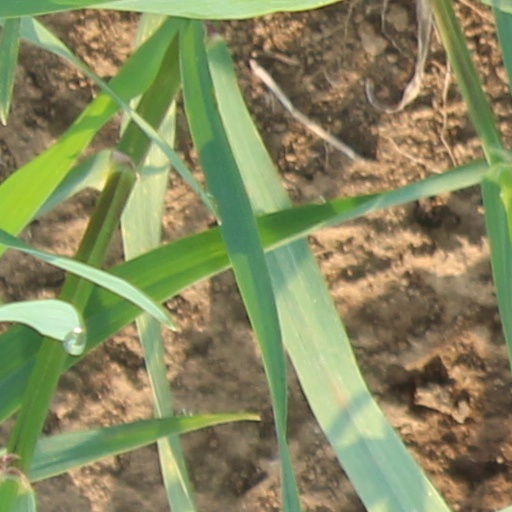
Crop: wheat